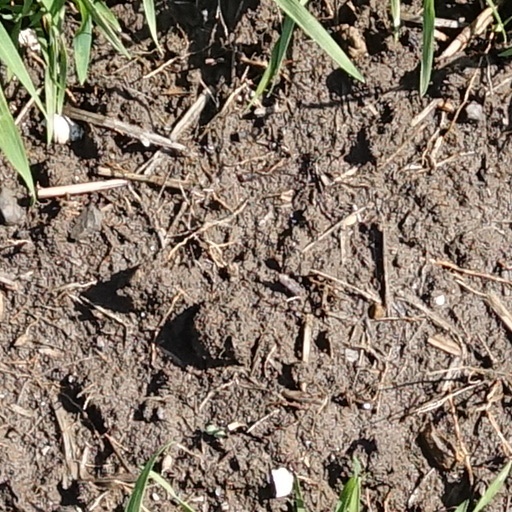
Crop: wheat